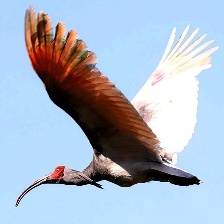
Species: ASIAN CRESTED IBIS
Scientific name: NIPPONIA NIPPON